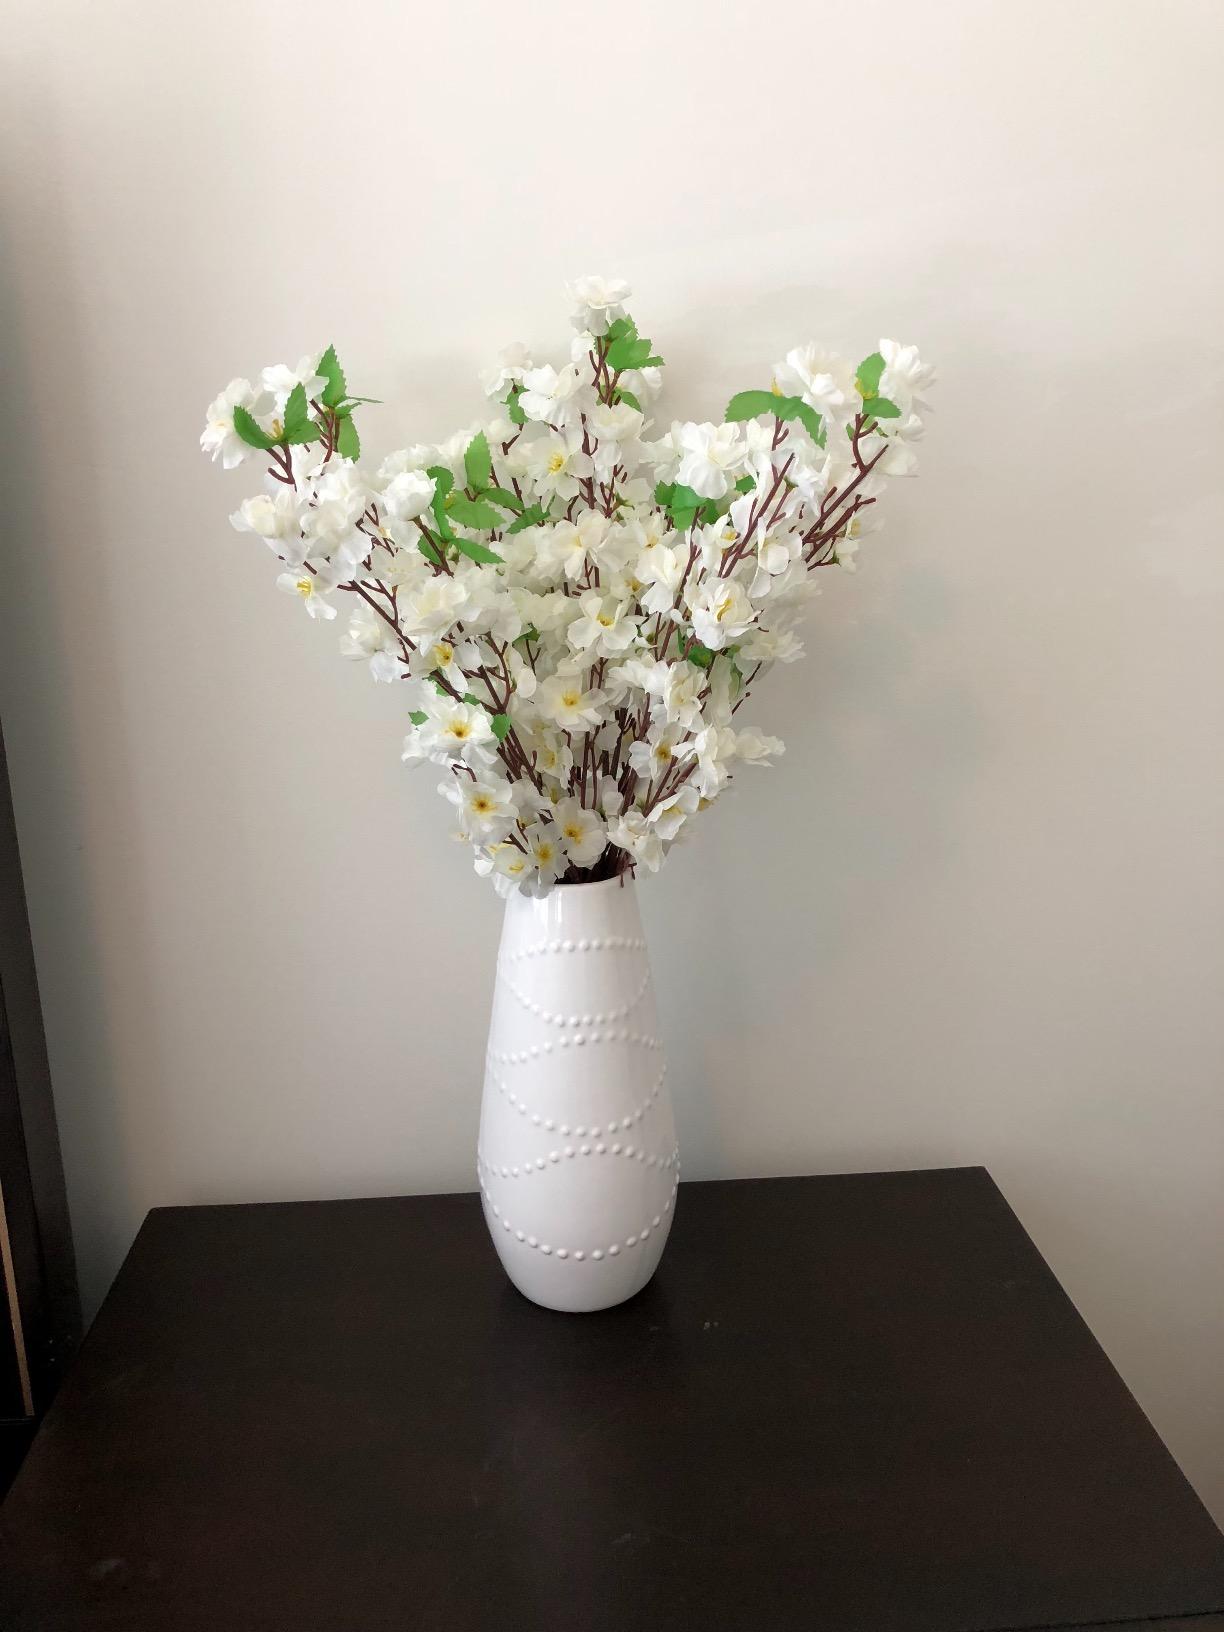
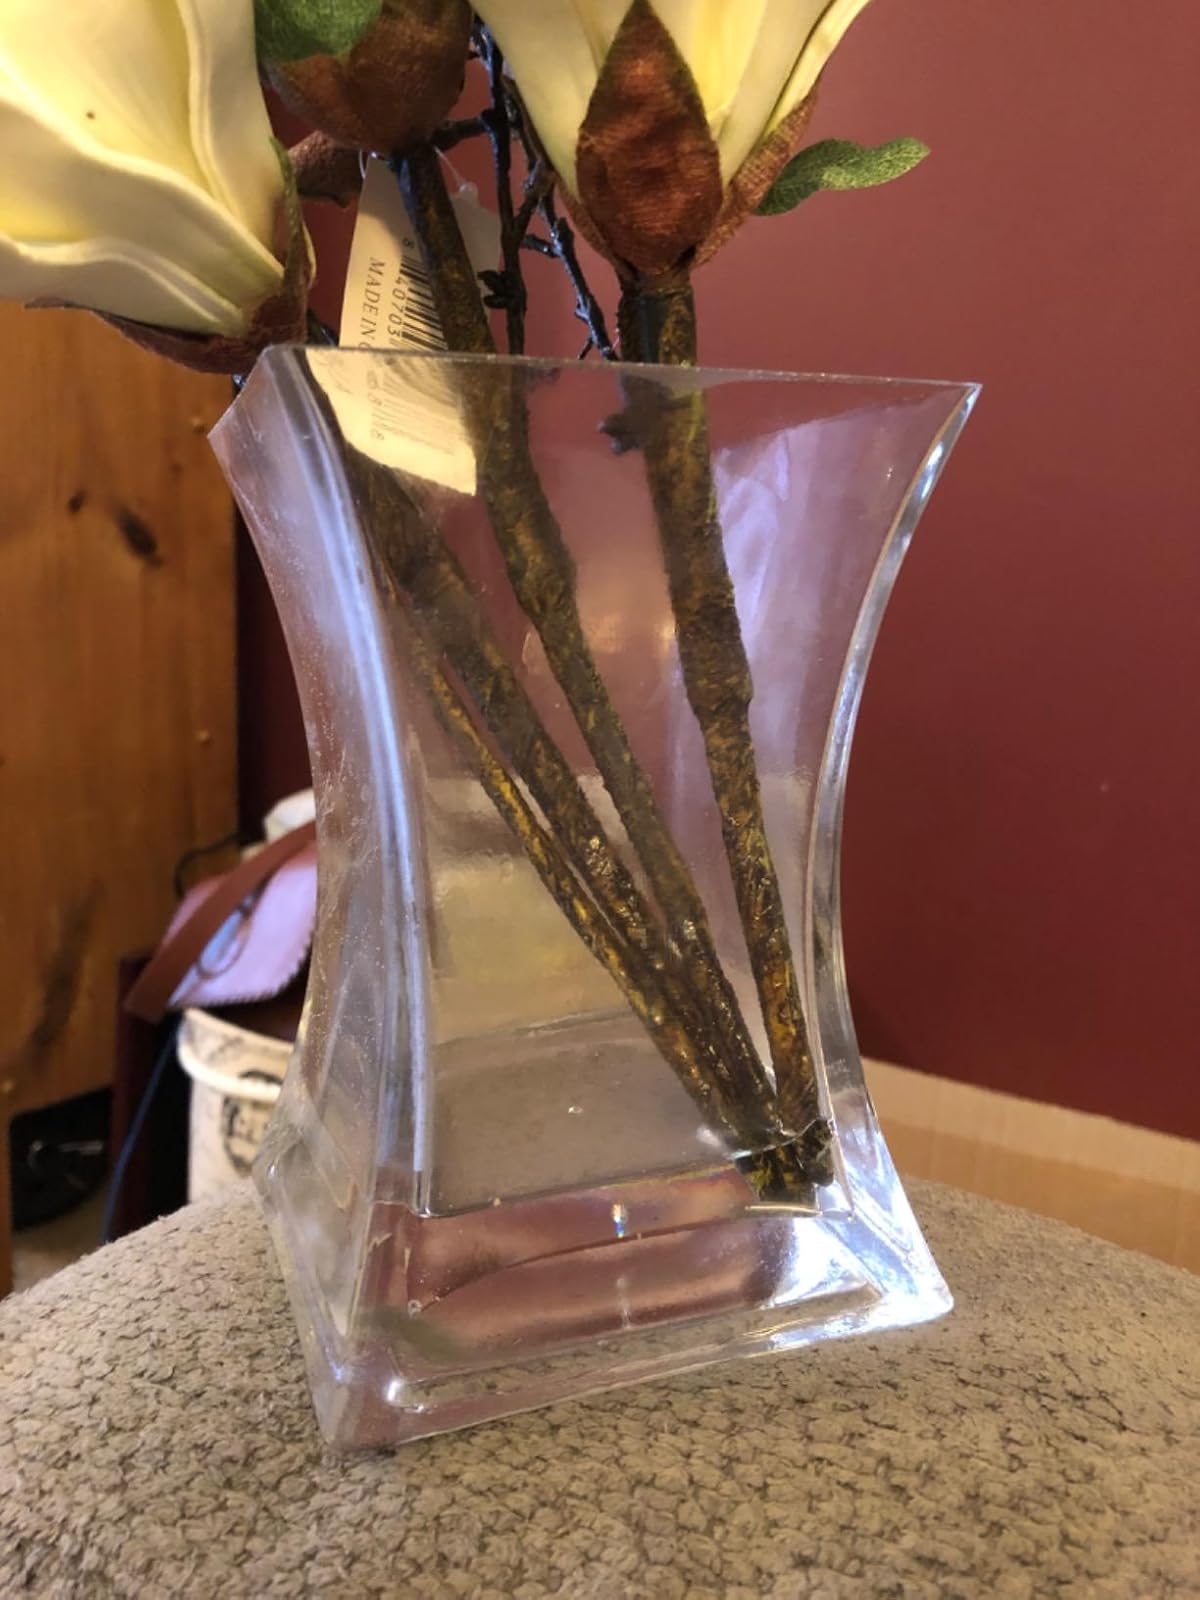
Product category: vase
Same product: no